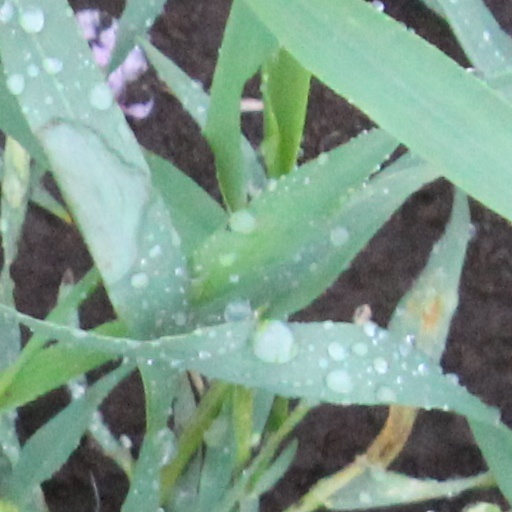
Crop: wheat